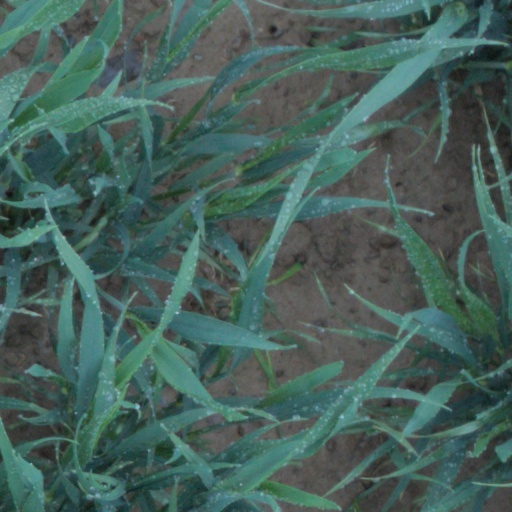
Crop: wheat